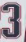
Number: 3